Folk Orthodoxy

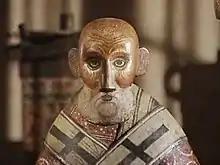
Nikolas wooden sculpture from the storage of the Vologda Museum

The Slavs perceived the Mother of God as the patroness of women, women's work, and women in childbirth; the protector from trouble, evil forces, misfortune, and suffering; and the heavenly intercessor, responsive, merciful, and compassionate. Therefore, she is often referred to in Apocryphal Prayer, Zagovory, and spells. The Virgin Mary is a favorite character in folk legends, often having a bookish apocryphal source.